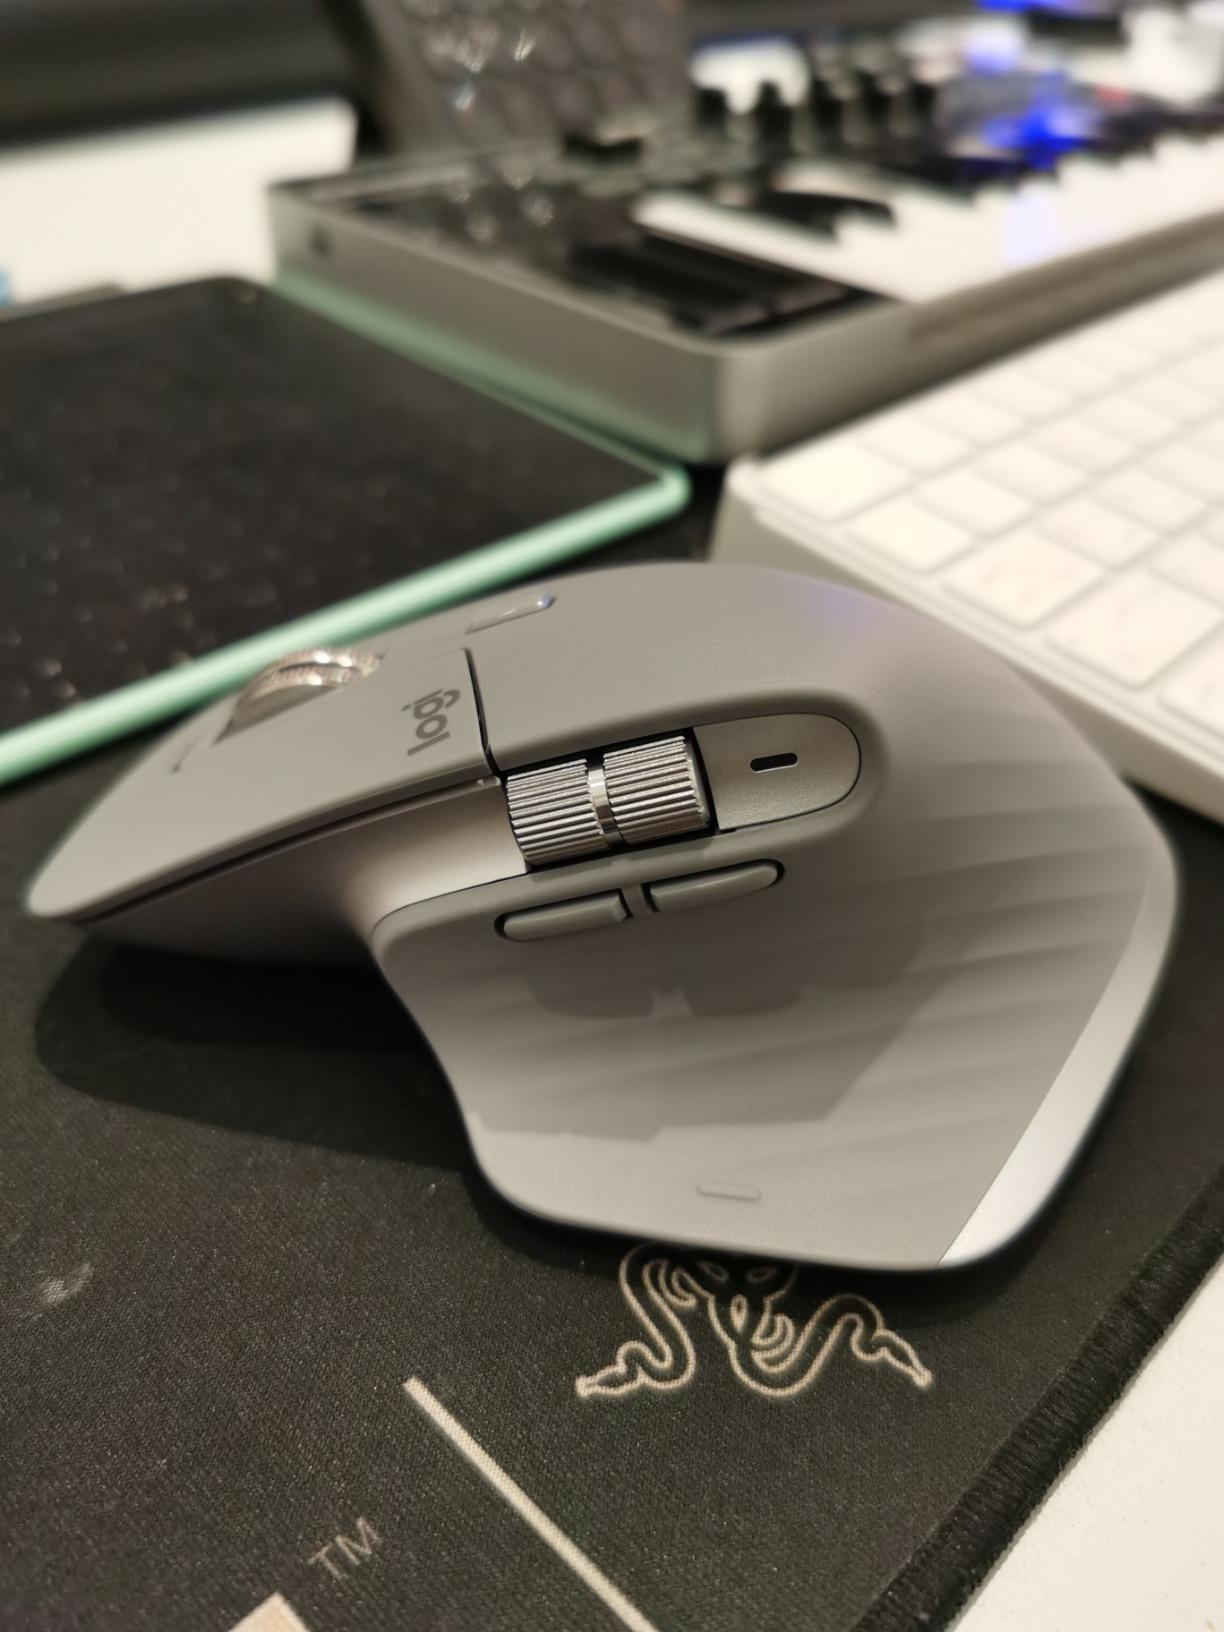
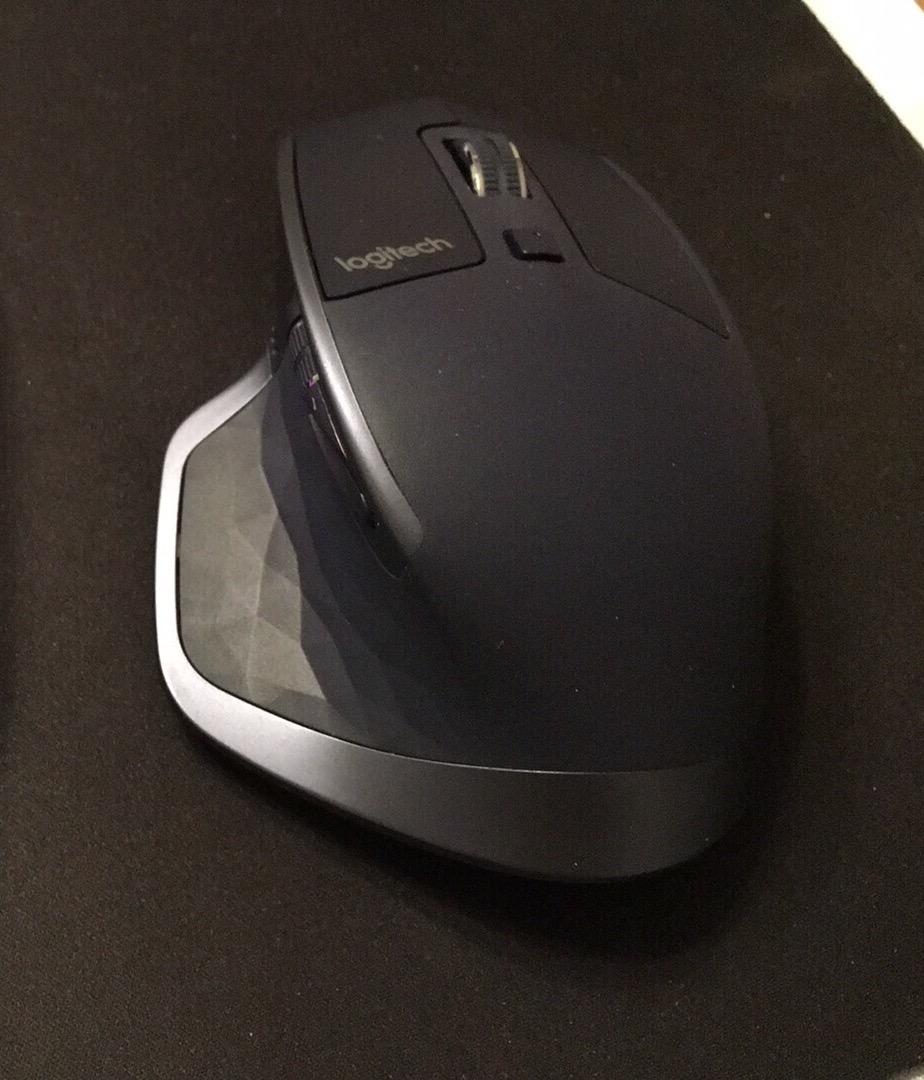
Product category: mouse
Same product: no